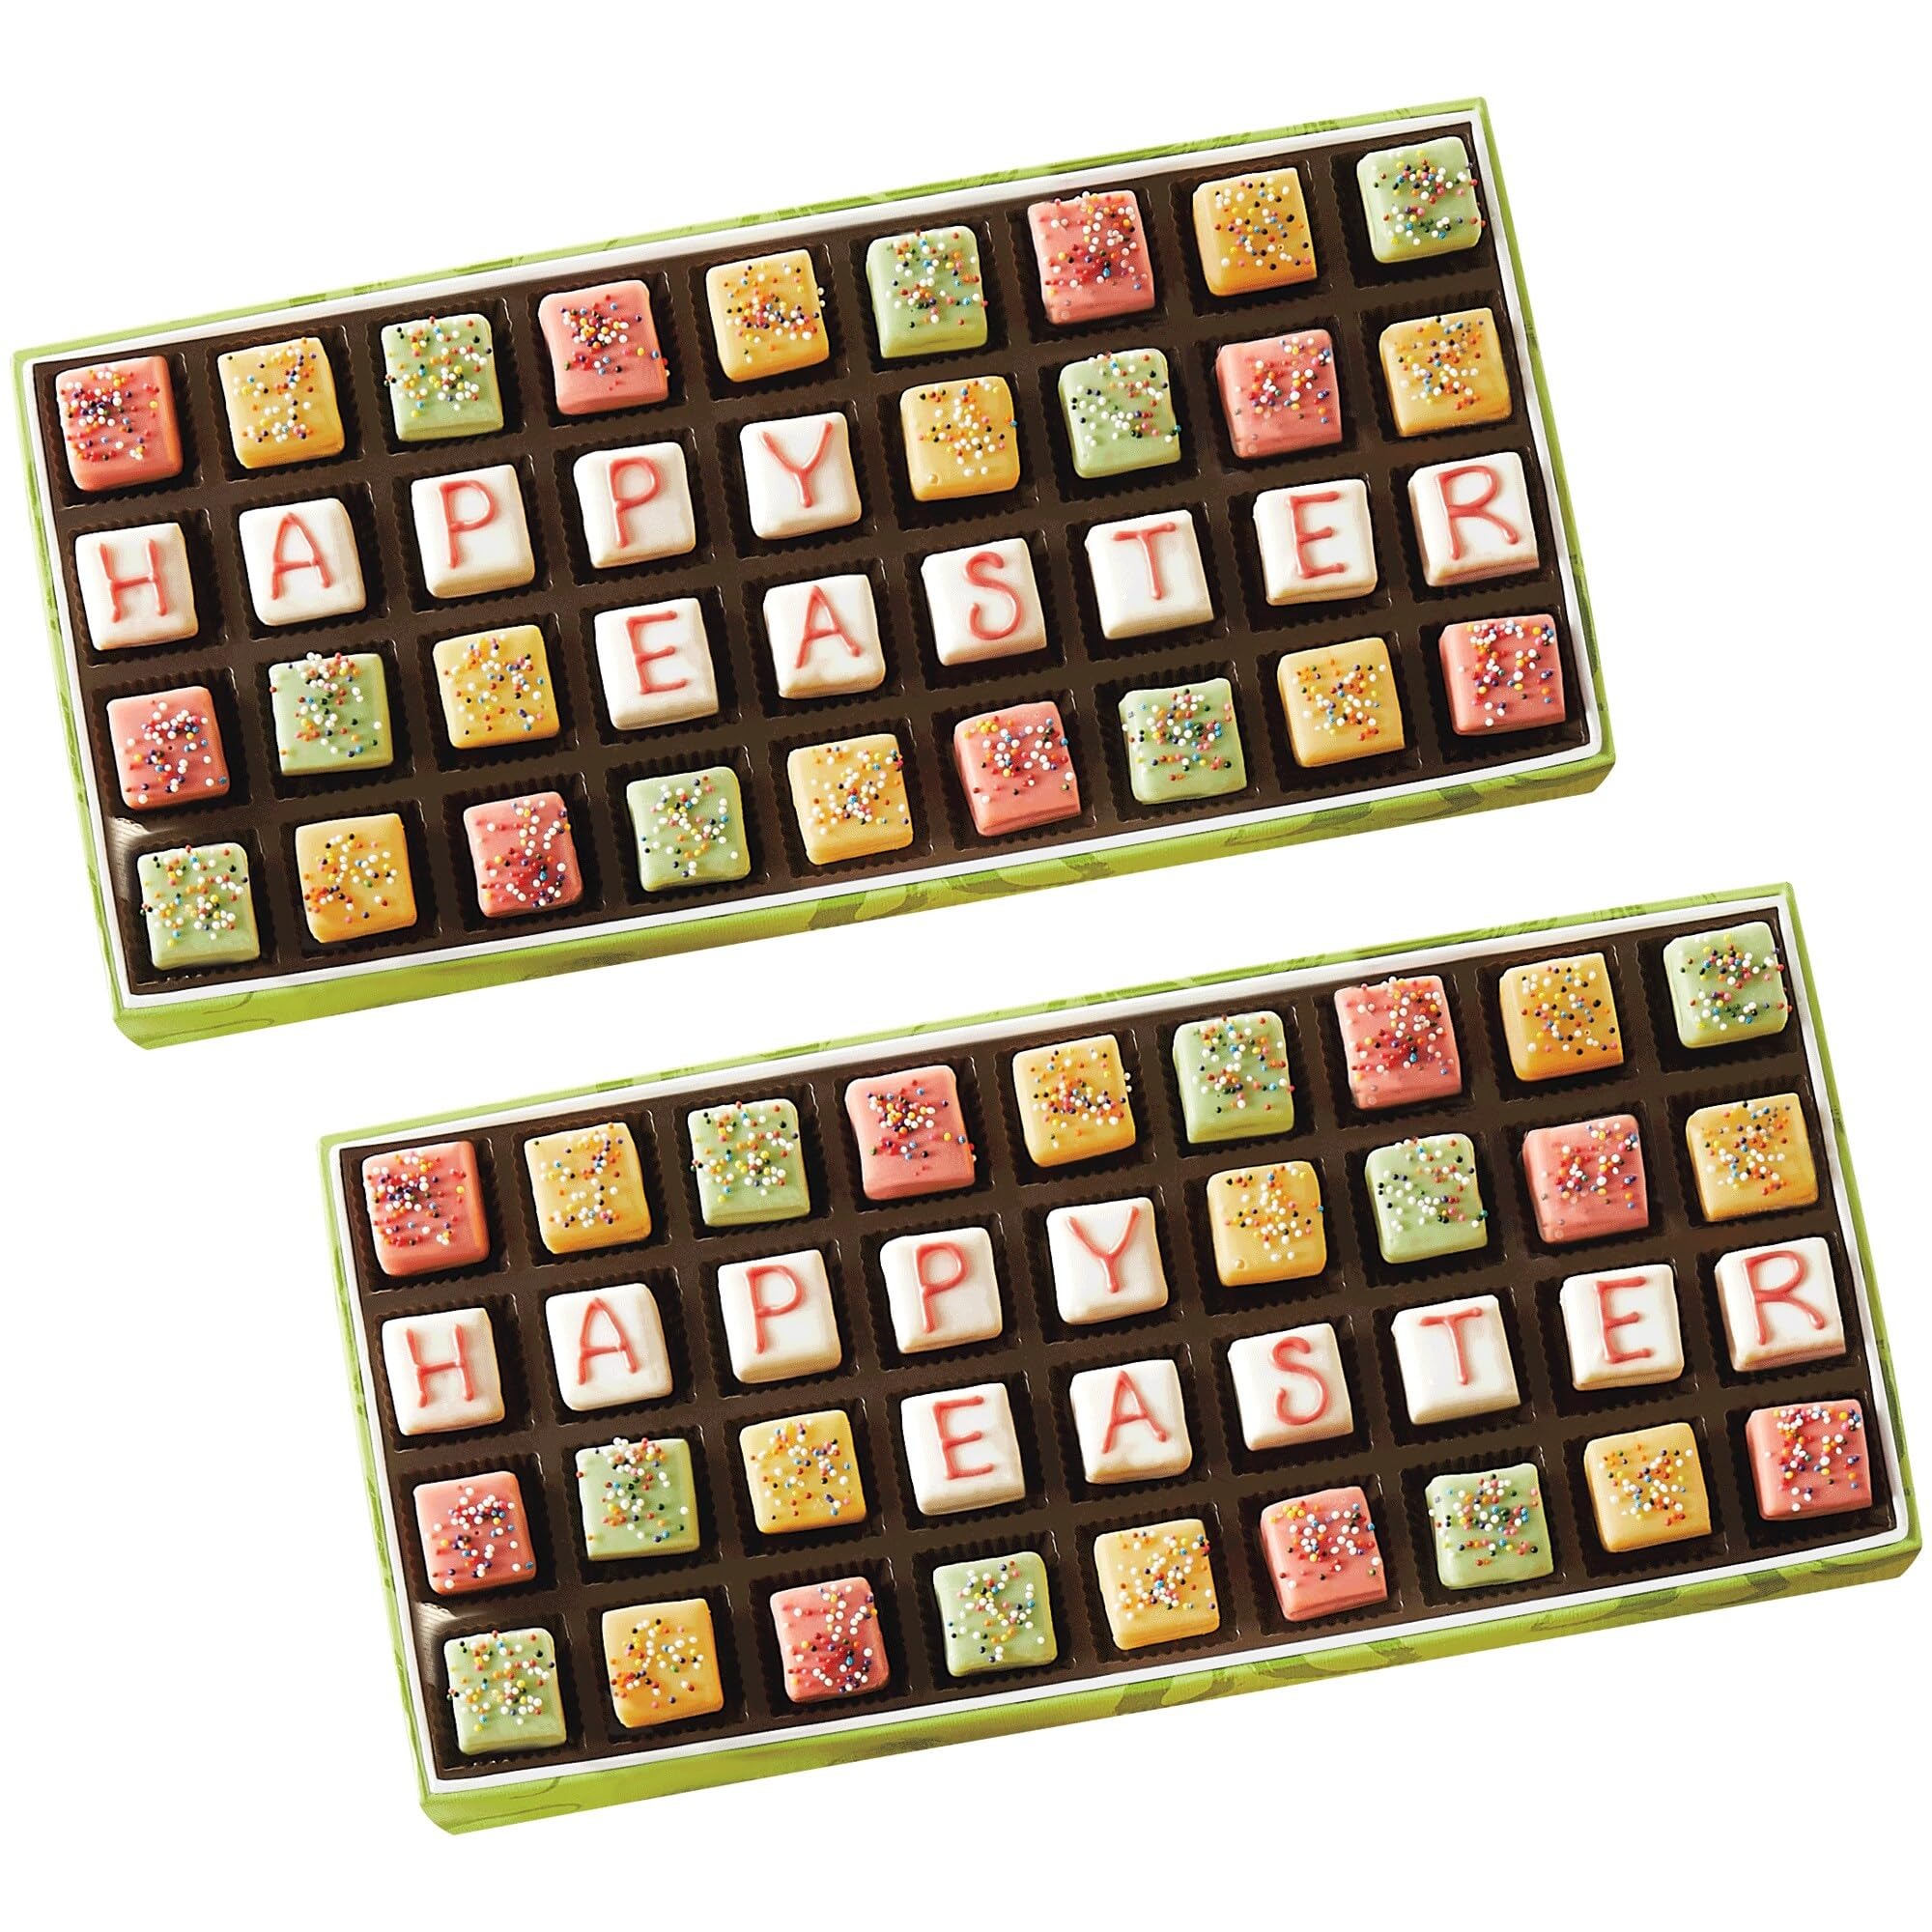
Item Name: The Swiss Colony Happy Easter Petits Fours - 2 boxes
Bullet Point 1: 2 GOURMET EASTER GIFTS: Each with 36 Mini Easter Petits Fours in a delectable assortment of Strawberry, Lemon, Orange, and Vanilla flavors
Bullet Point 2: EXPERTLY CRAFTED: With layers of cake and buttercream, these bite-sized cakes are hand-lettered and decorated in vibrant springtime colors
Bullet Point 3: PERFECT FOR EASTER: These Mini Petits Fours offer a harmonious blend of sweet flavors perfect for an Easter celebration or Easter basket
Bullet Point 4: HAND-DECORATED: Crafted with the utmost care and attention to detail by The Swiss Colony's team of artisans, this exceptional assortment is a true testament to gourmet indulgence.
Bullet Point 5: 36 INDIVIDUAL CAKES PER BOX: This set offers the ideal balance of portion control and decadence, making it a delightful treat for any occasion
Bullet Point 6: GREAT FOR KIDS OR ADULTS: Cake Assortment, Petit Four Cakes, Layer Cakes, Dessert, Gourmet, Easter, Easter Basket
Product Description: Experience the delicate and delectable flavors of The Swiss Colony's Mini Easter Petits Fours, a captivating collection that celebrates the joy of the spring season. Crafted with uncompromising attention to detail, these bite-sized delights are a true testament to the art of gourmet confectionery.<br><br> Each Mini Petit Four is a miniature masterpiece, layered with creamy buttercream and blanketed in a silky Swiss Creme coating. Meticulously hand-lettered and adorned in vibrant springtime hues, these petite cakes are a feast for the senses, promising to delight the palate and enchant the eye.<br><br> Indulge in a harmonious blend of classic and contemporary flavors, including Strawberry, Lemon, Orange and Vanilla. Each flavor is expertly balanced, delivering a symphony of tastes that will transport you to a world of culinary bliss.<br><br> Whether you're seeking the perfect Easter gift or a delightful treat for yourself, The Swiss Colony Mini Easter Petits Fours are sure to impress. Presented in two elegant gift boxes, each with 36 cakes (.25 oz. each) is the ultimate indulgence for any occasion. Savor the delicate layers, the velvety textures, and the exquisite attention to detail that makes each Mini Petit Four a true work of art.<br><br> Elevate your Easter celebrations or simply indulge in a moment of pure decadence with The Swiss Colony Mini Easter Petits Fours. Discover the perfect balance of flavors, the artistry of gourmet confectionery, and the joy of sharing these delectable delights with loved ones. Treat yourself or delight someone special with this exceptional and unforgettable Easter gift.
Value: nan
Unit: None

Price: 59.99